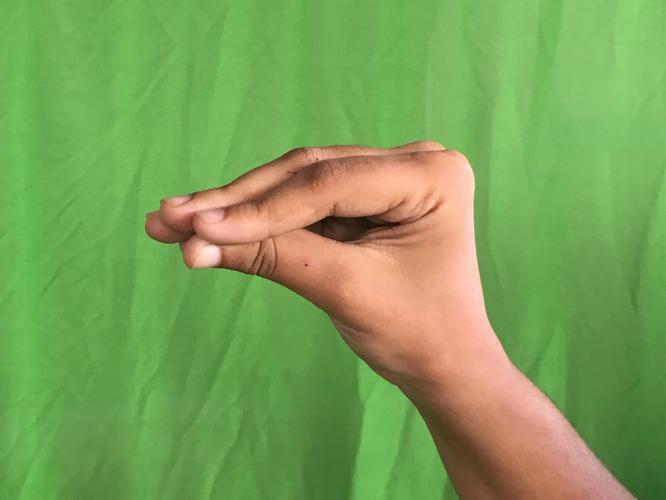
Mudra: Mukulam
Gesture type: single_hand